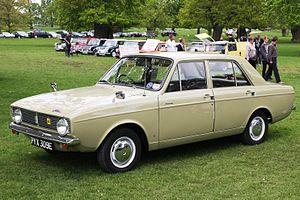
La Hillman Minx est une voiture familiale de taille moyenne produite par la marque anglaise Hillman, entre 1931 et 1970. Il y eut de nombreuses versions de la Minx au cours de cette période, ainsi que des variantes rebadgées vendues par Humber, Singer, et Sunbeam.